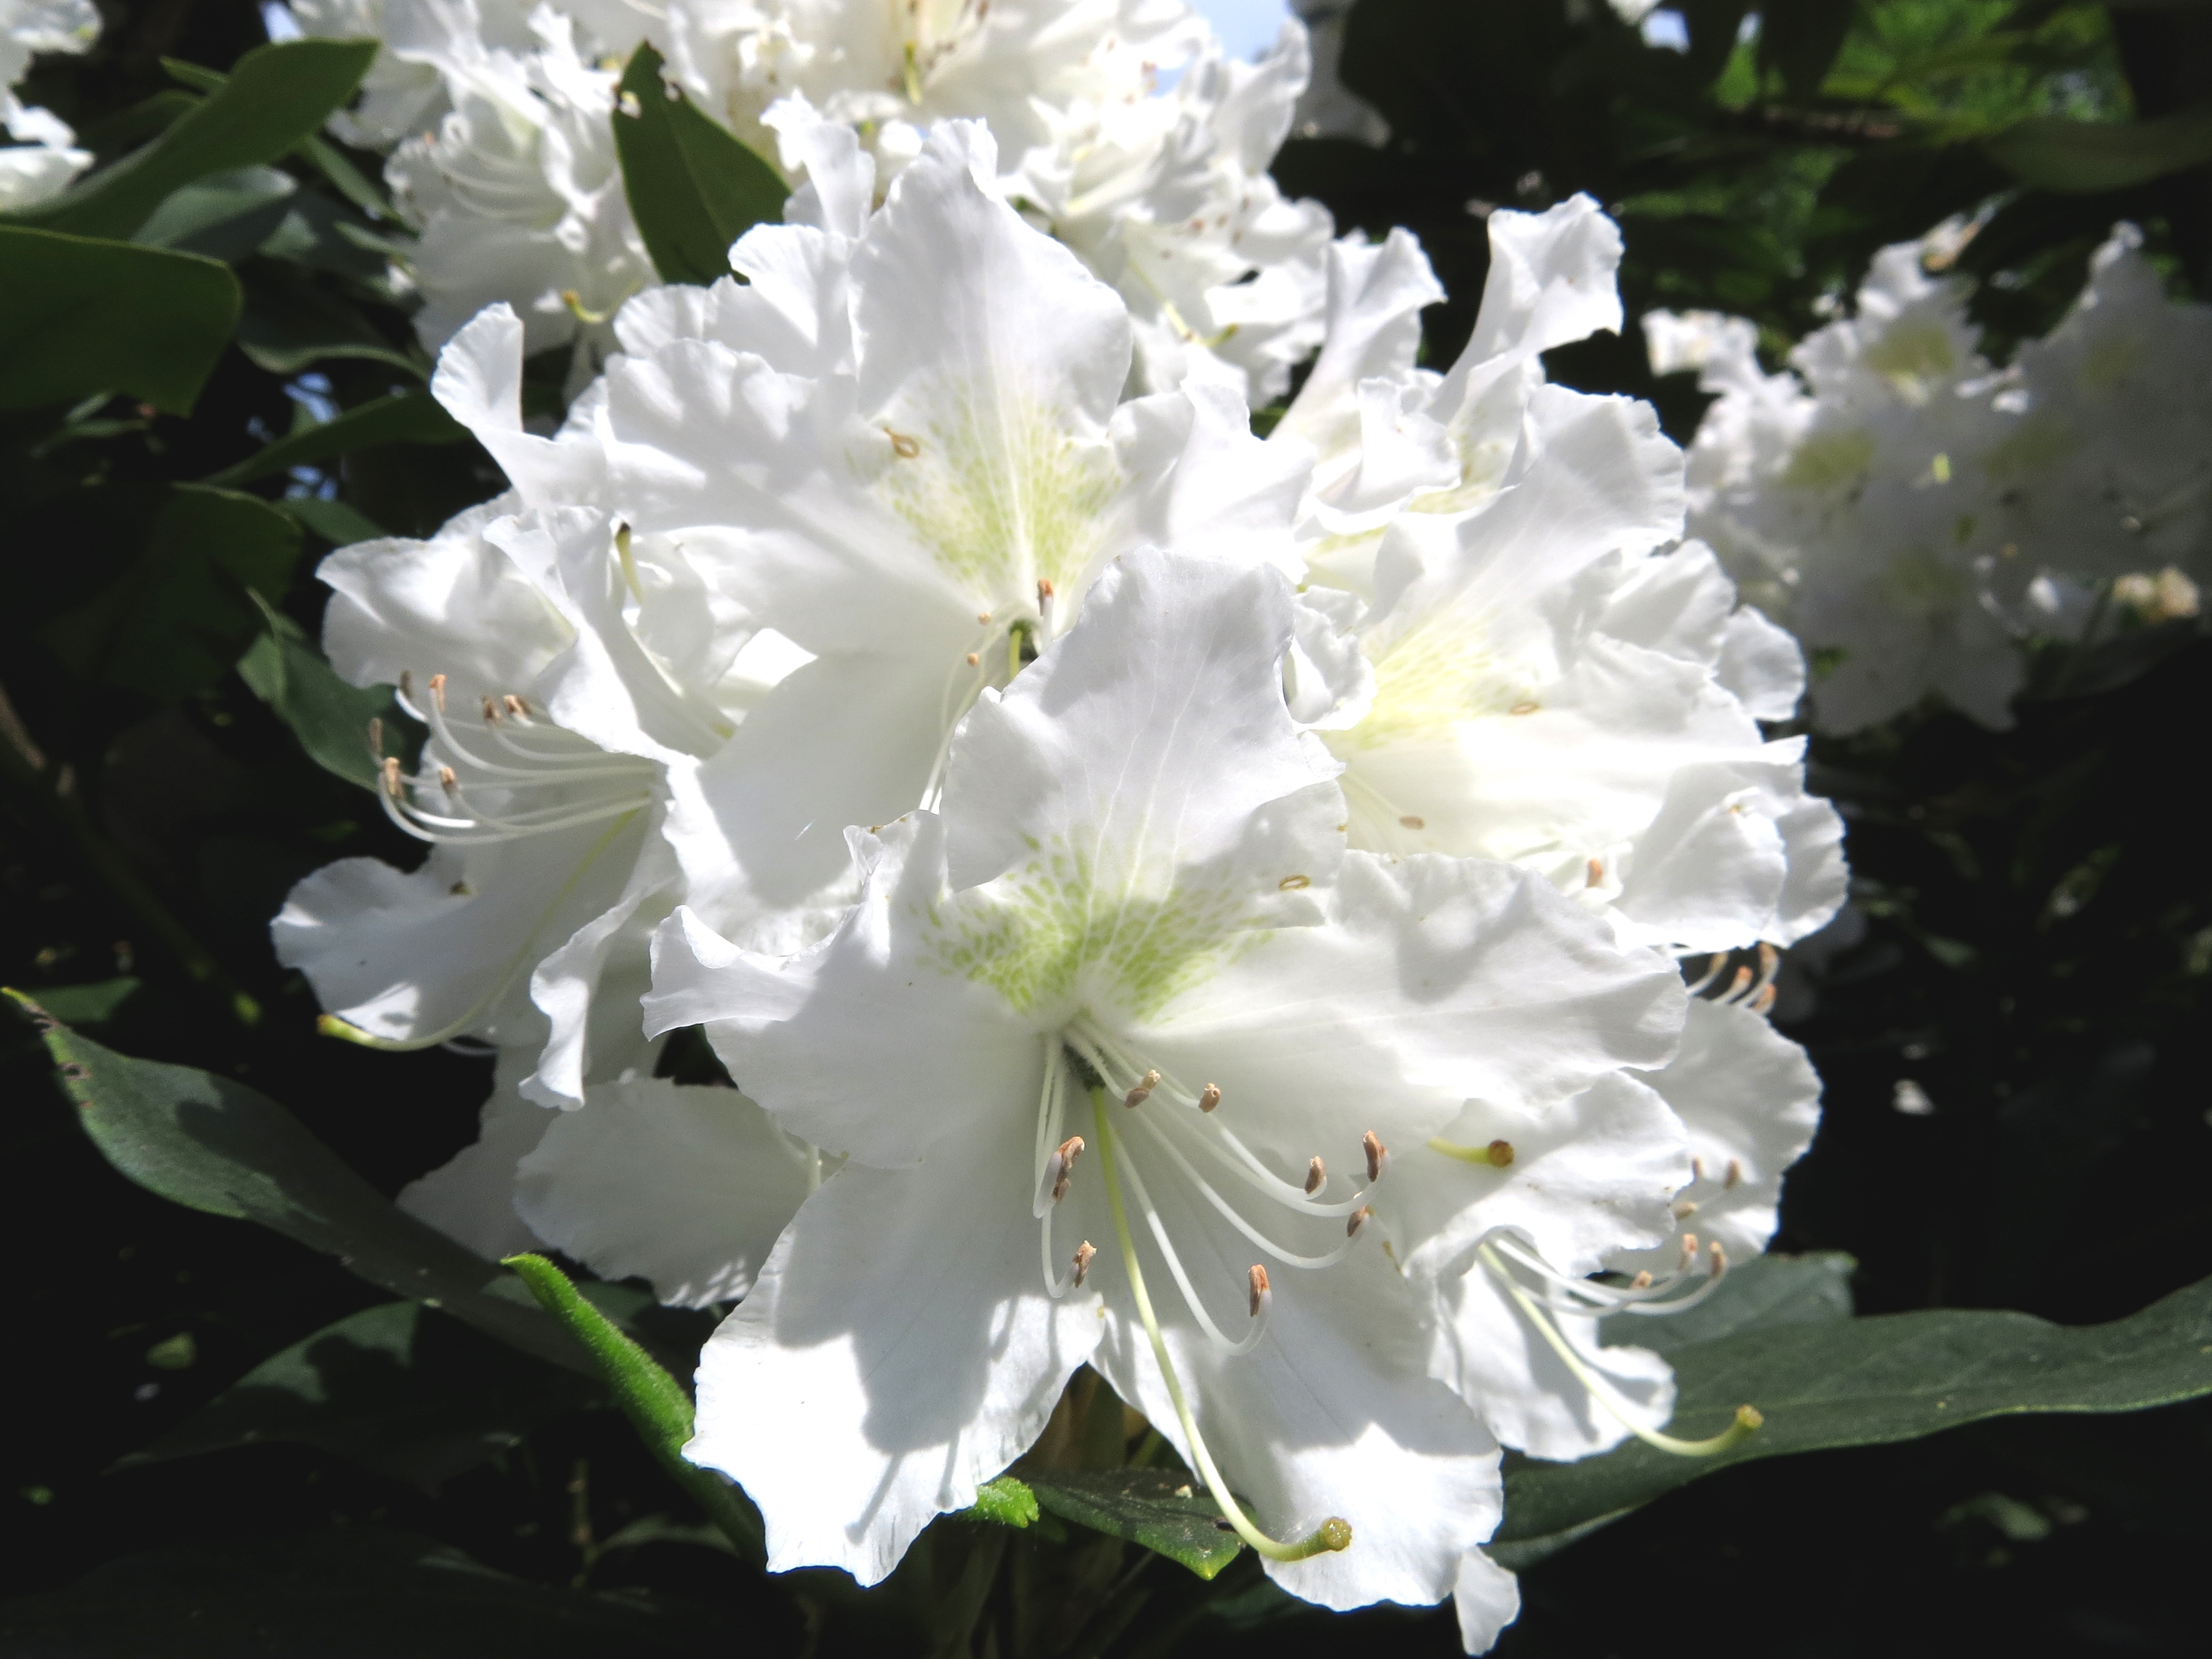
nature, blossom, plant, white, flower, bloom, spring, botany, garden, flora, shrub, rhododendron, bud, flowering plant, woody plant, land plant